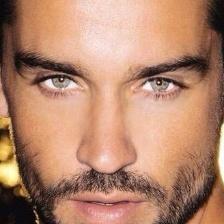
Label: faces